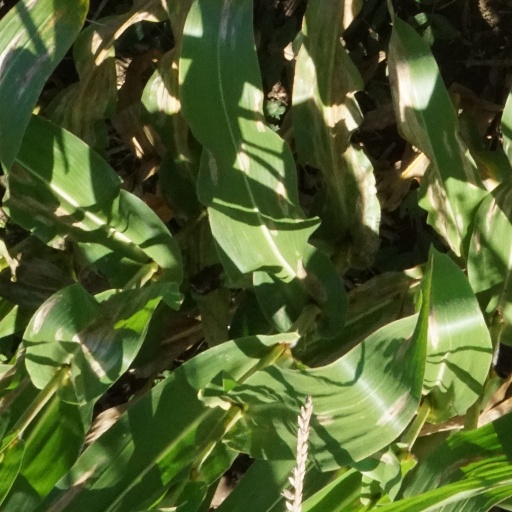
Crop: maize; corn